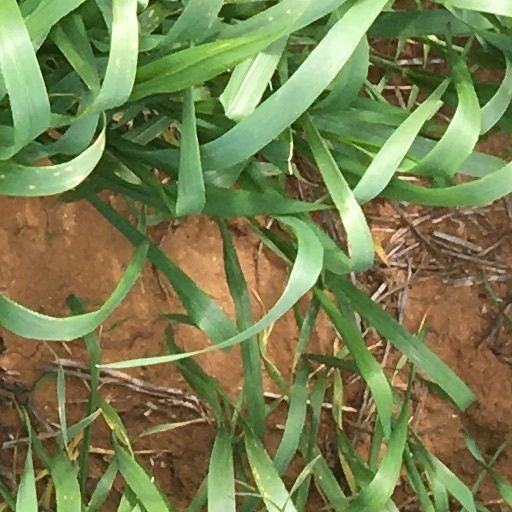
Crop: wheat